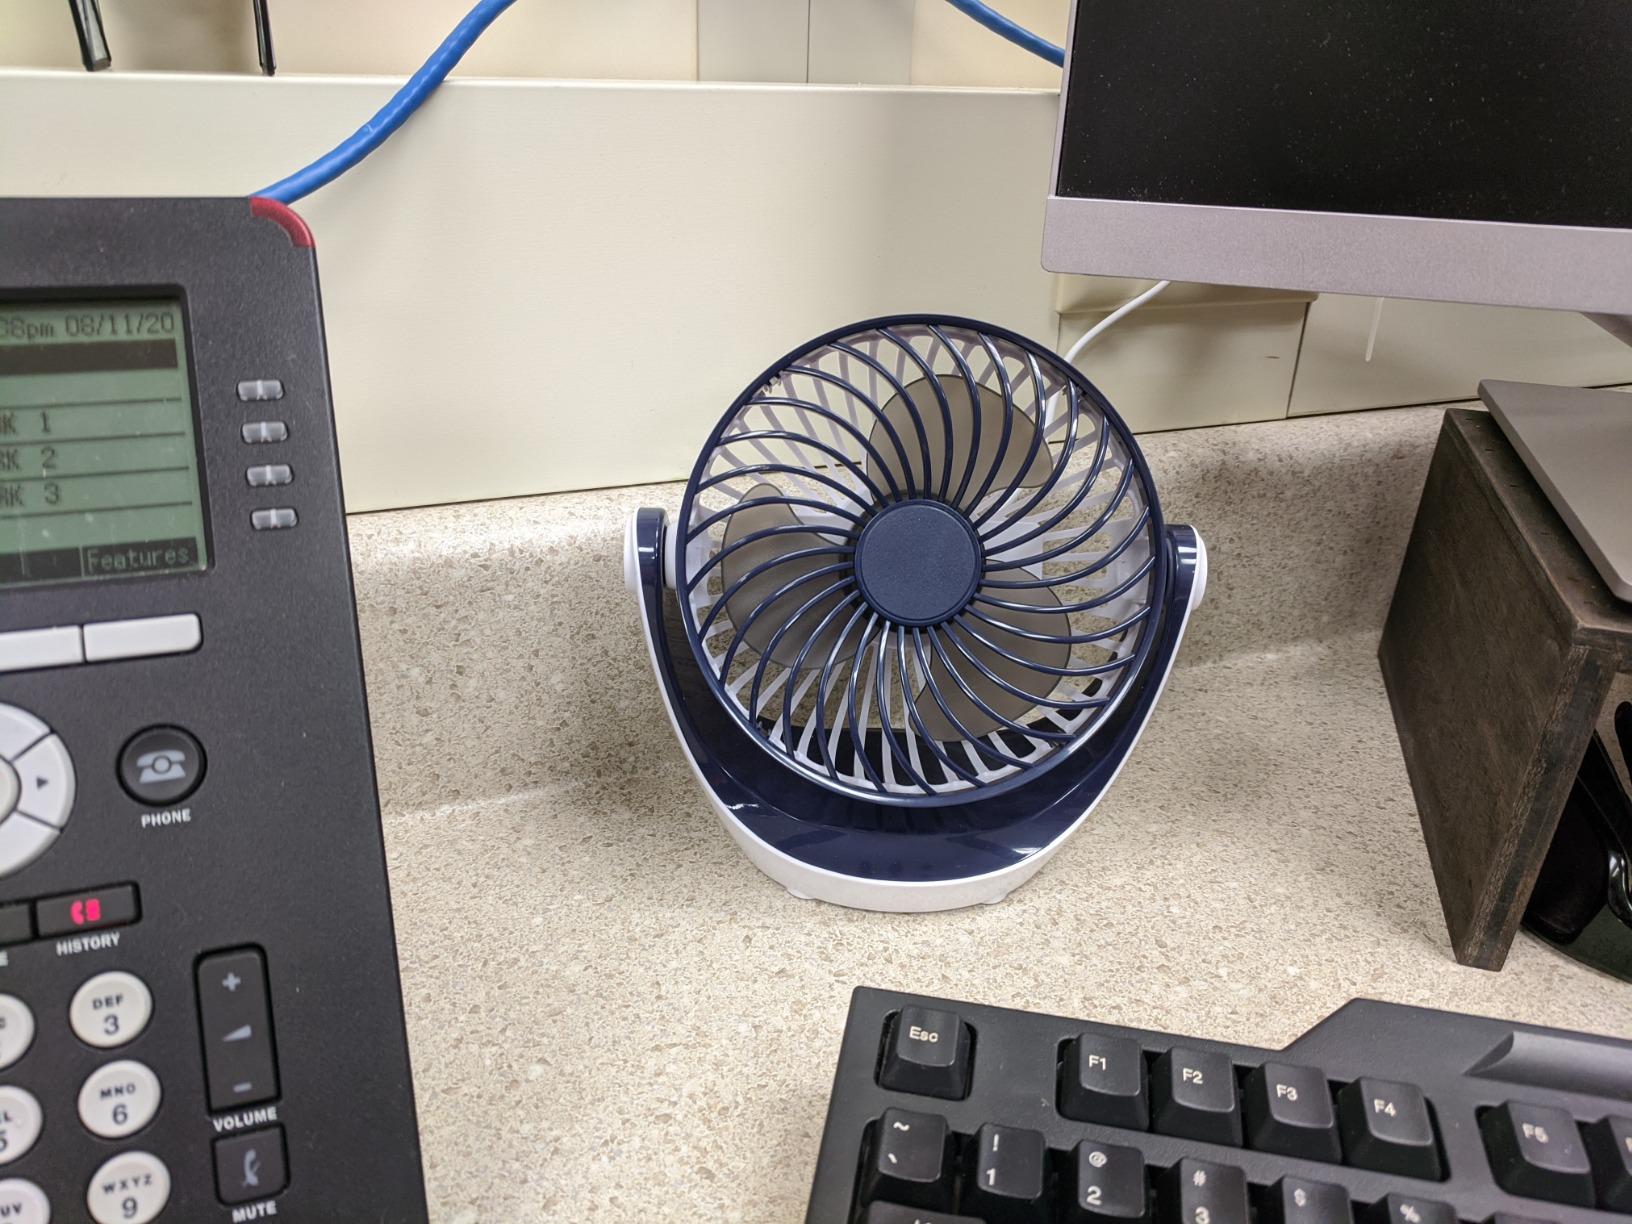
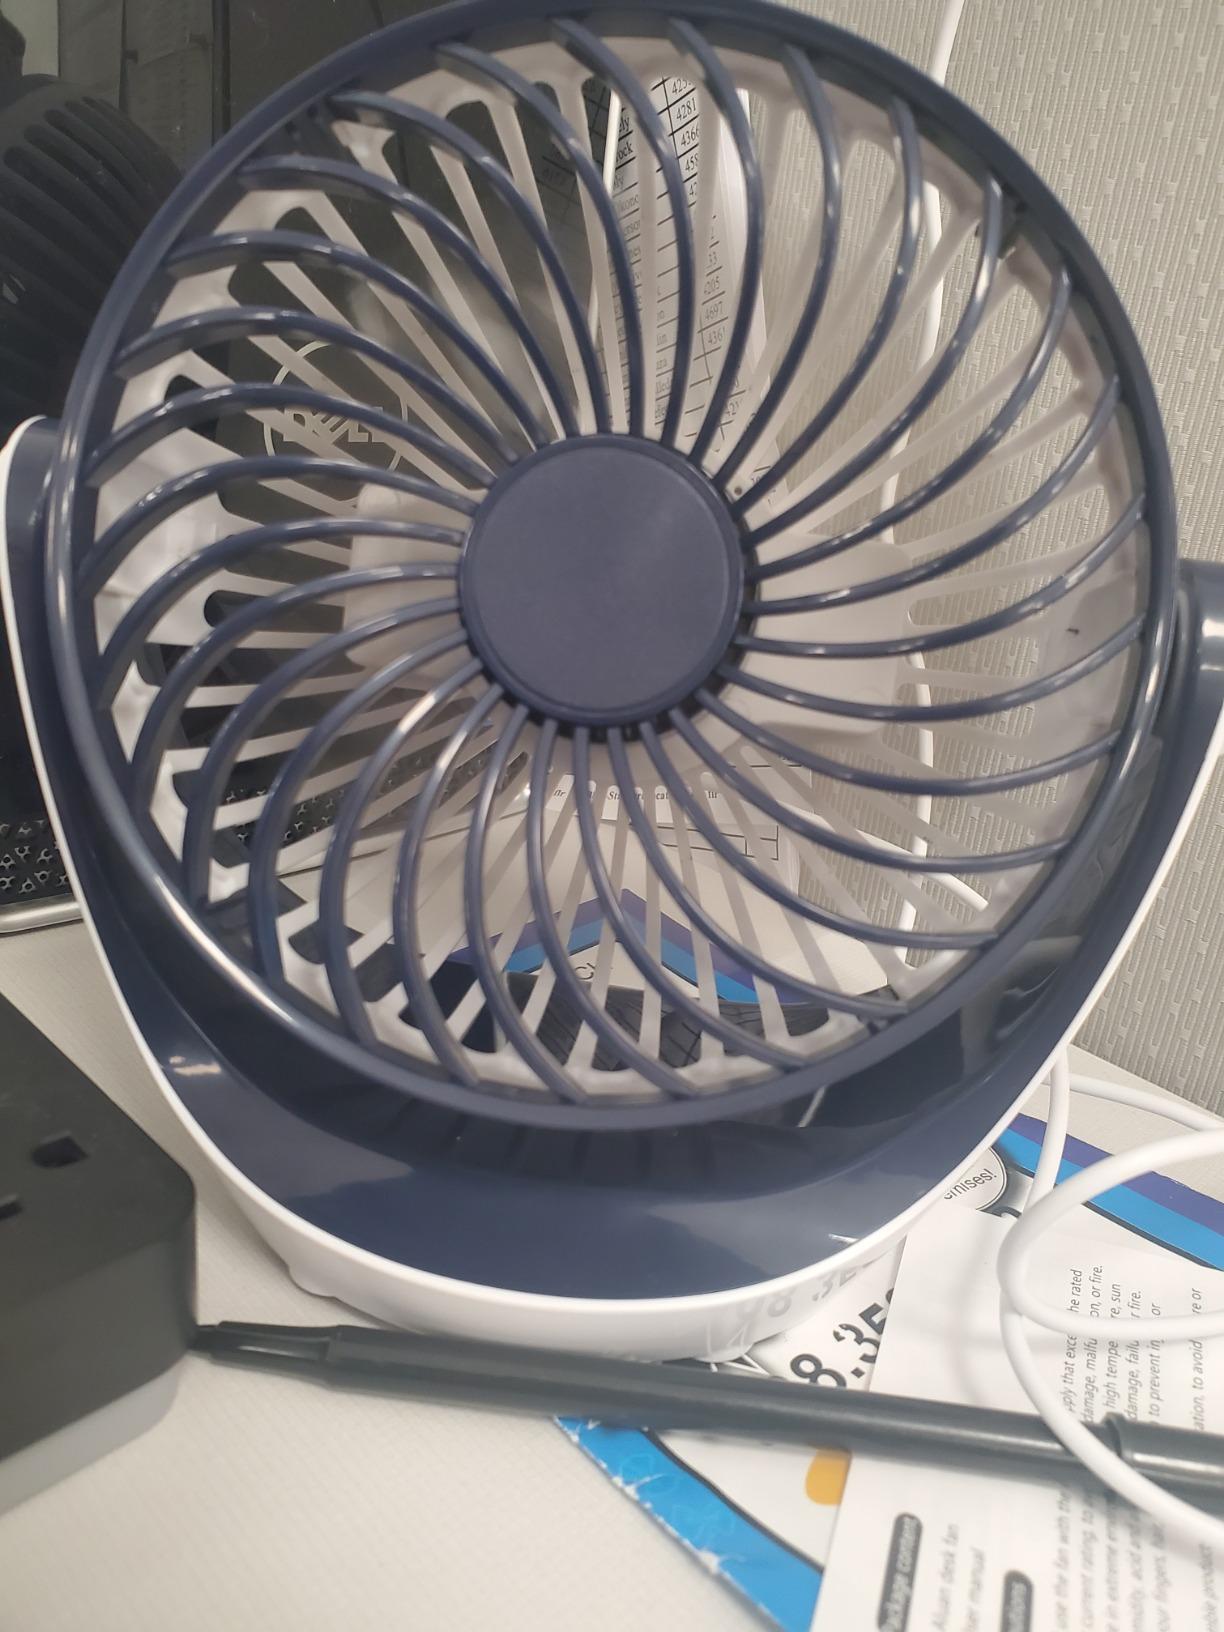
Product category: fan
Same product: yes